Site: brandenburg
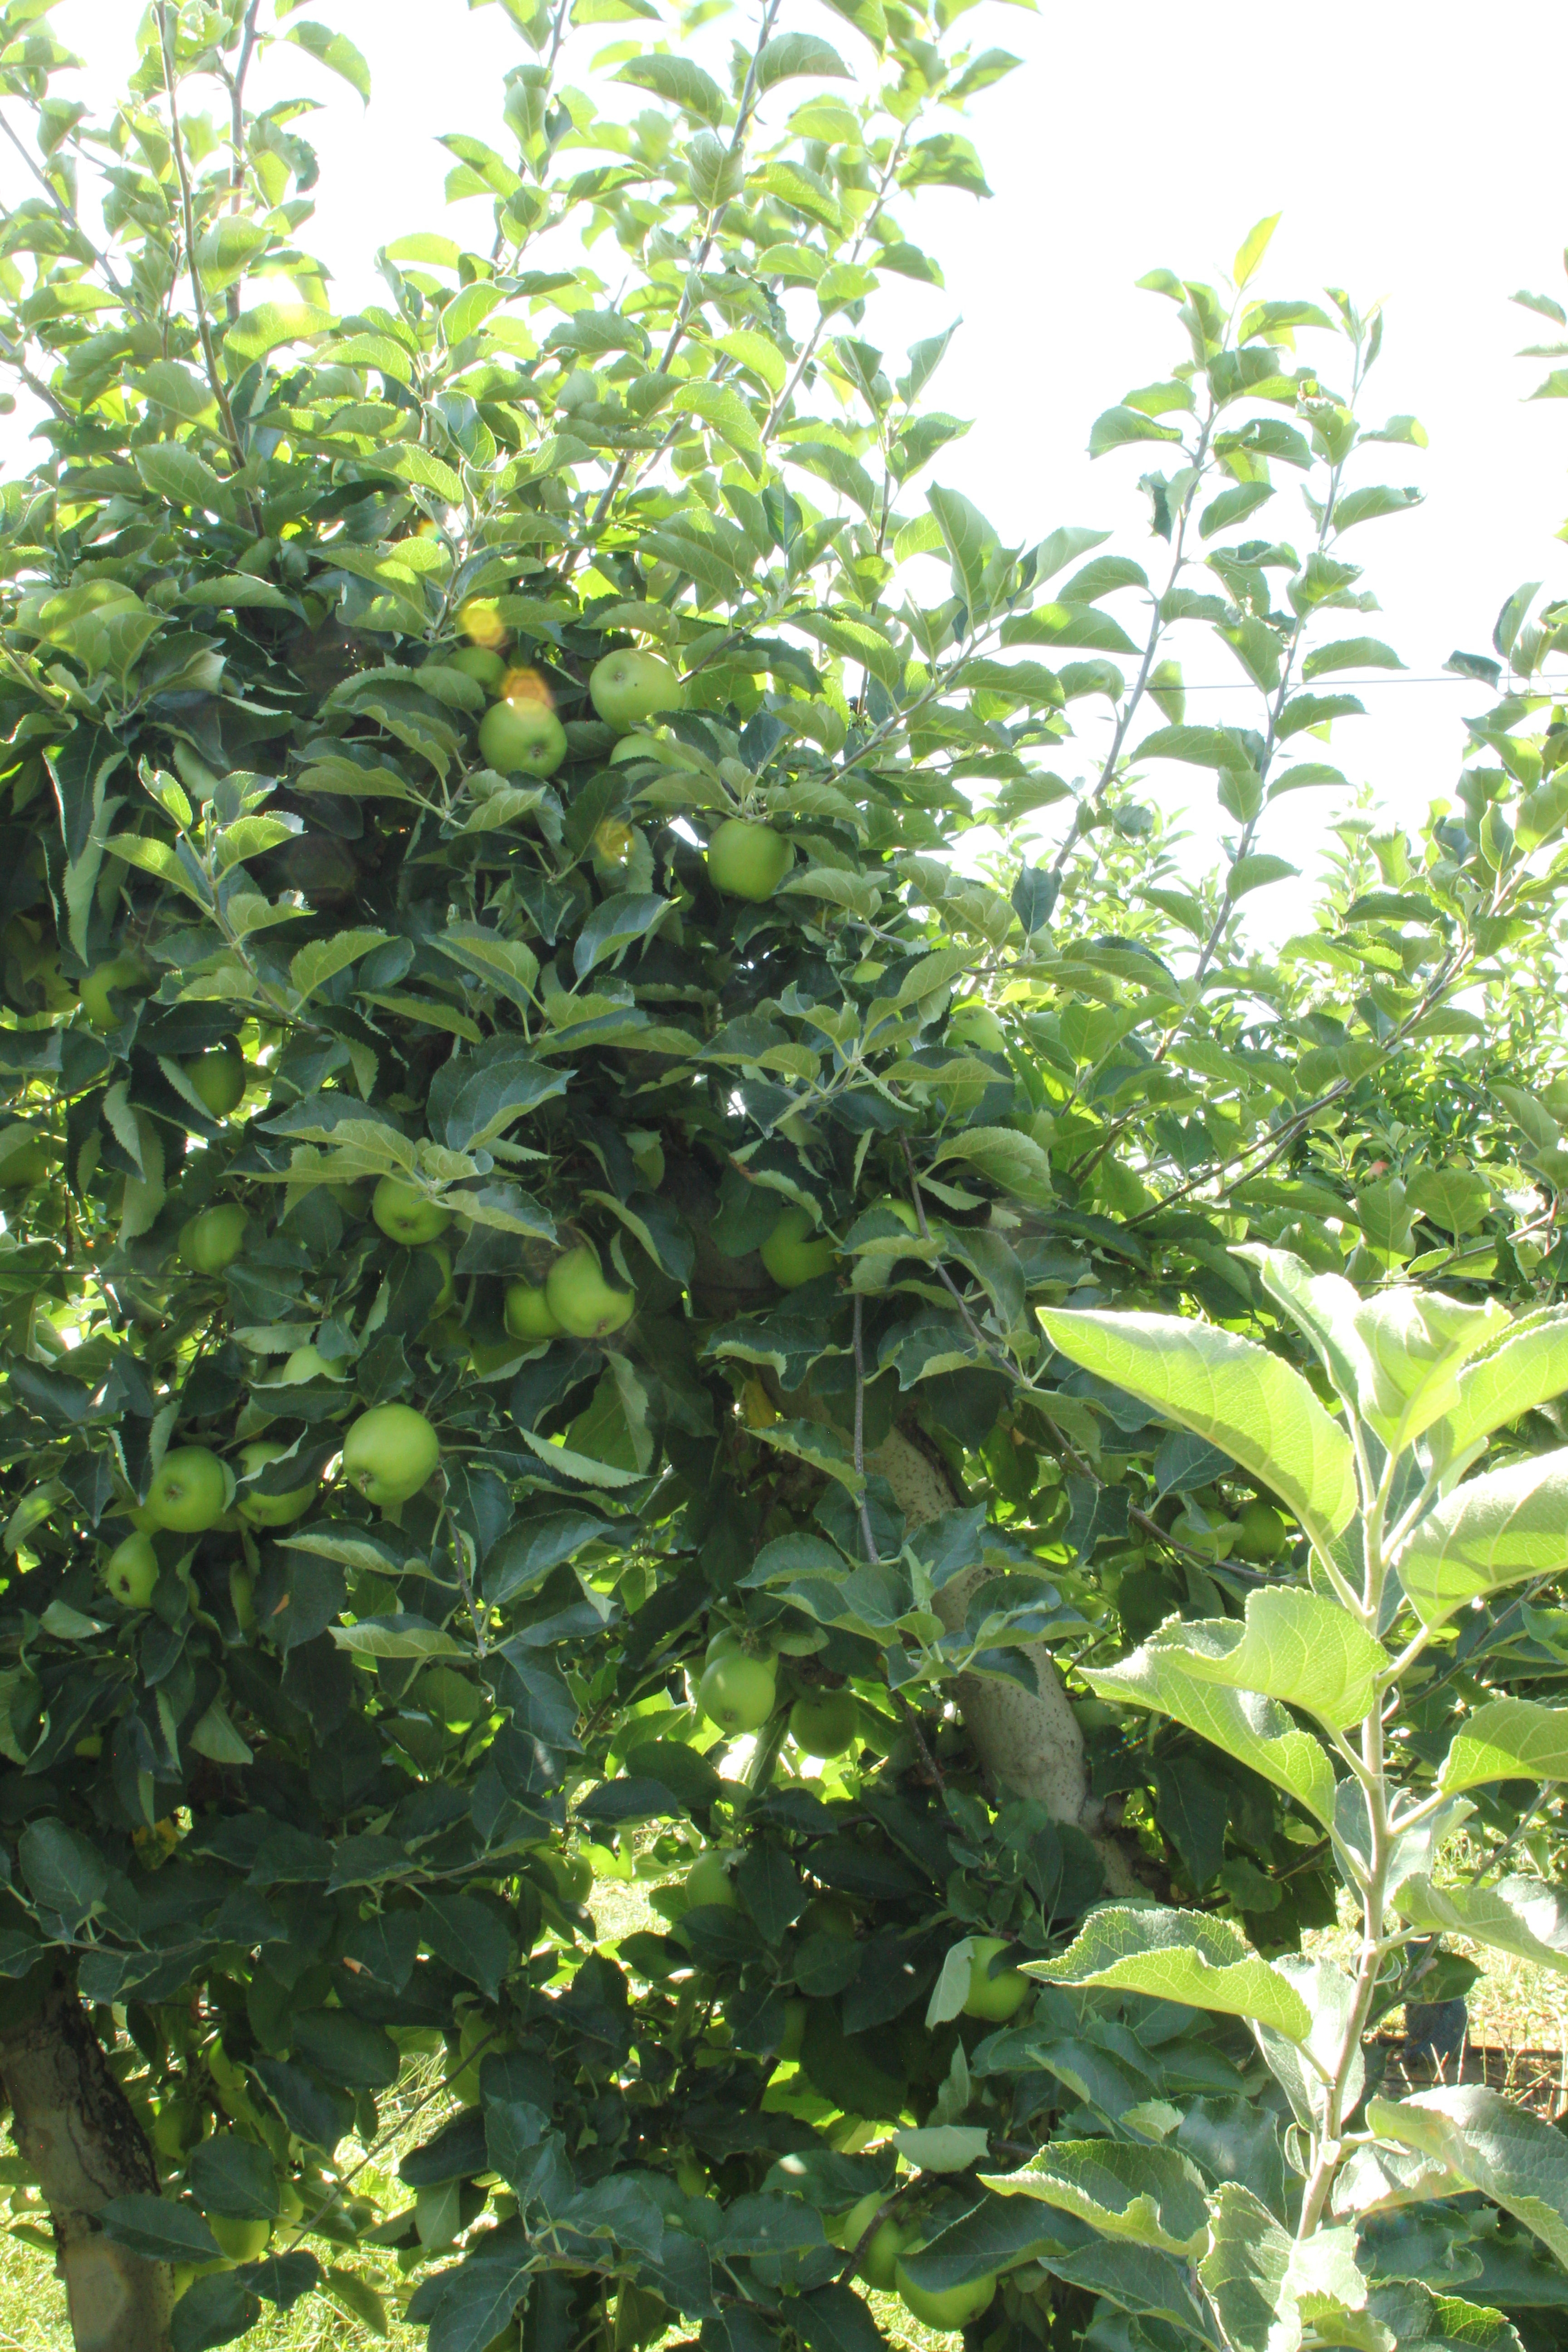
Growth stage (BBCH 77): Development of fruit